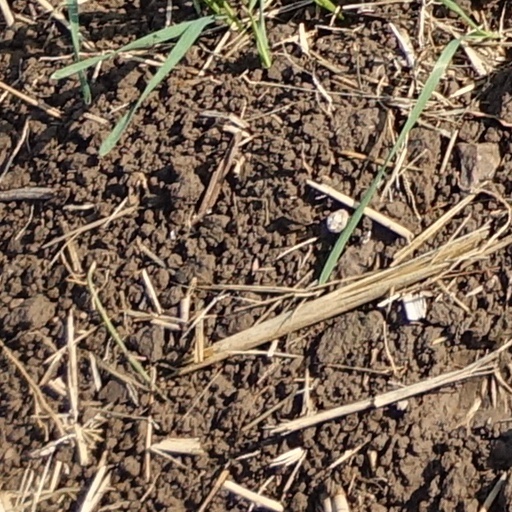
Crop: wheat